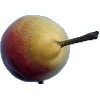
Label: Pear 2